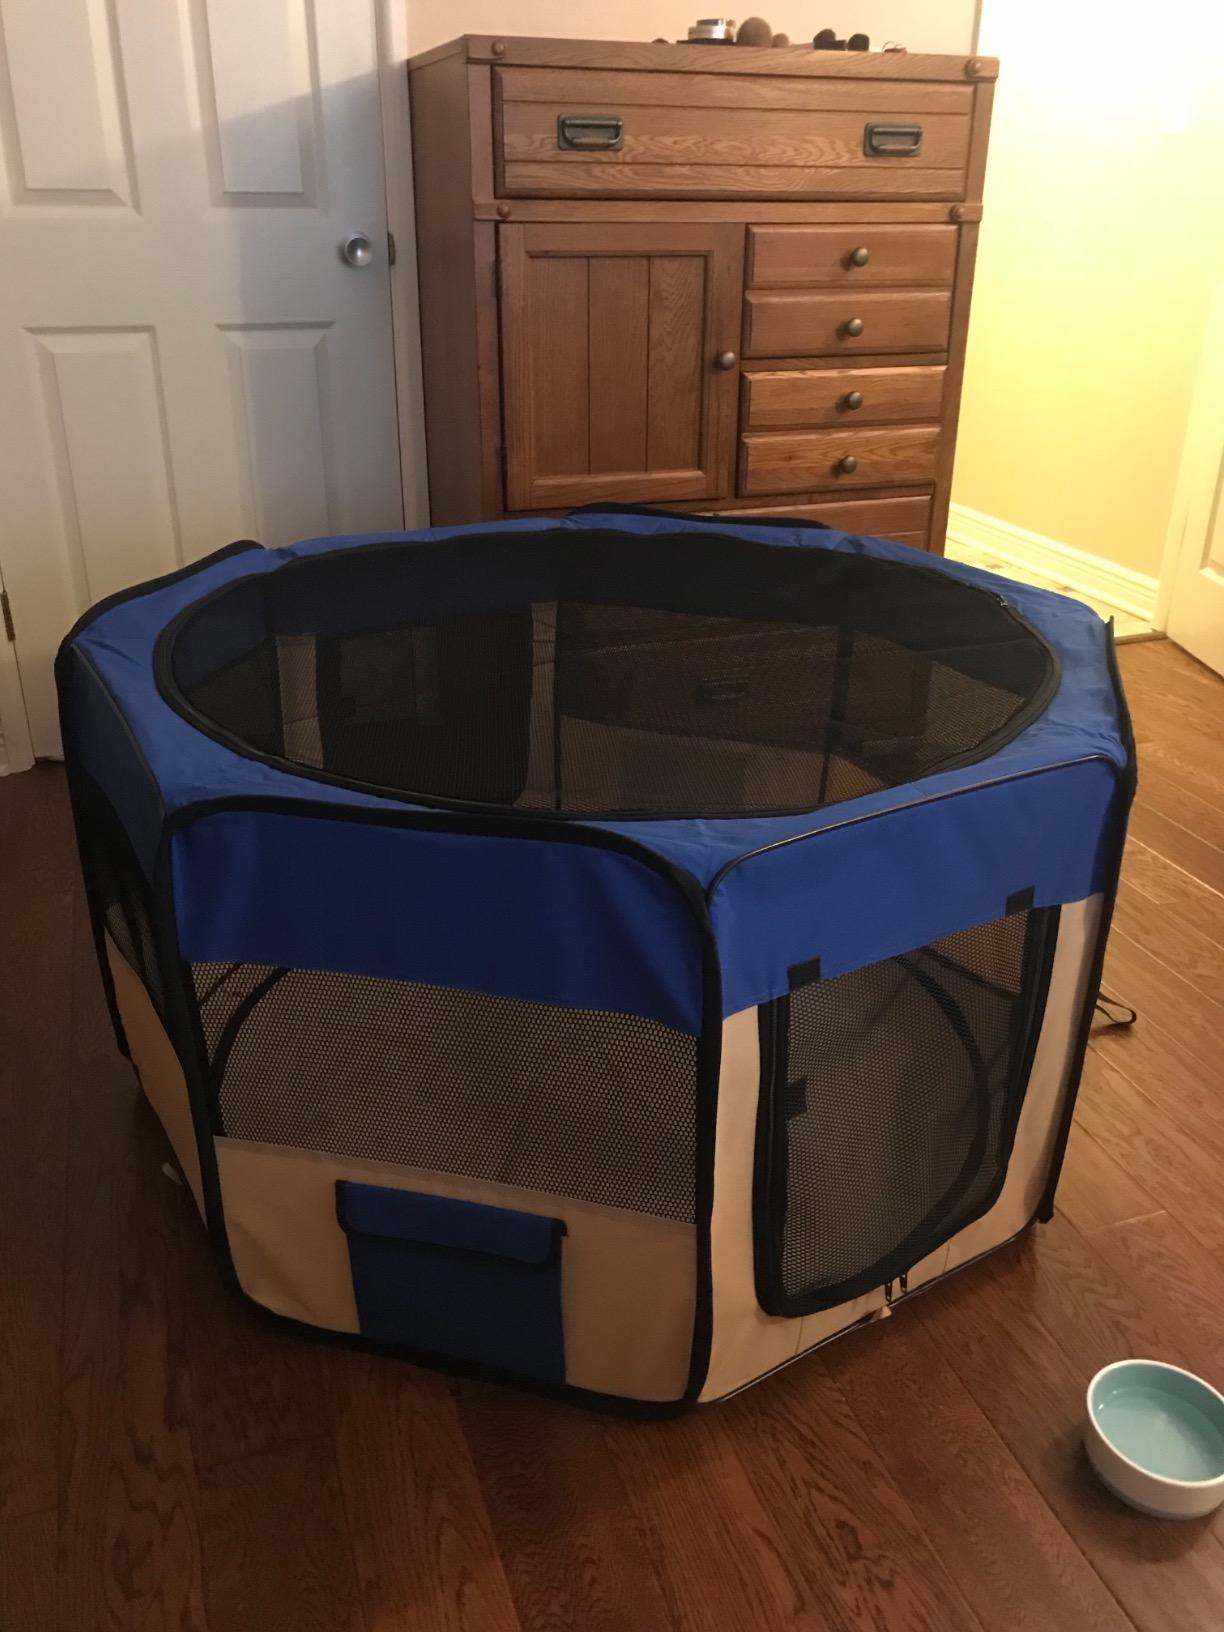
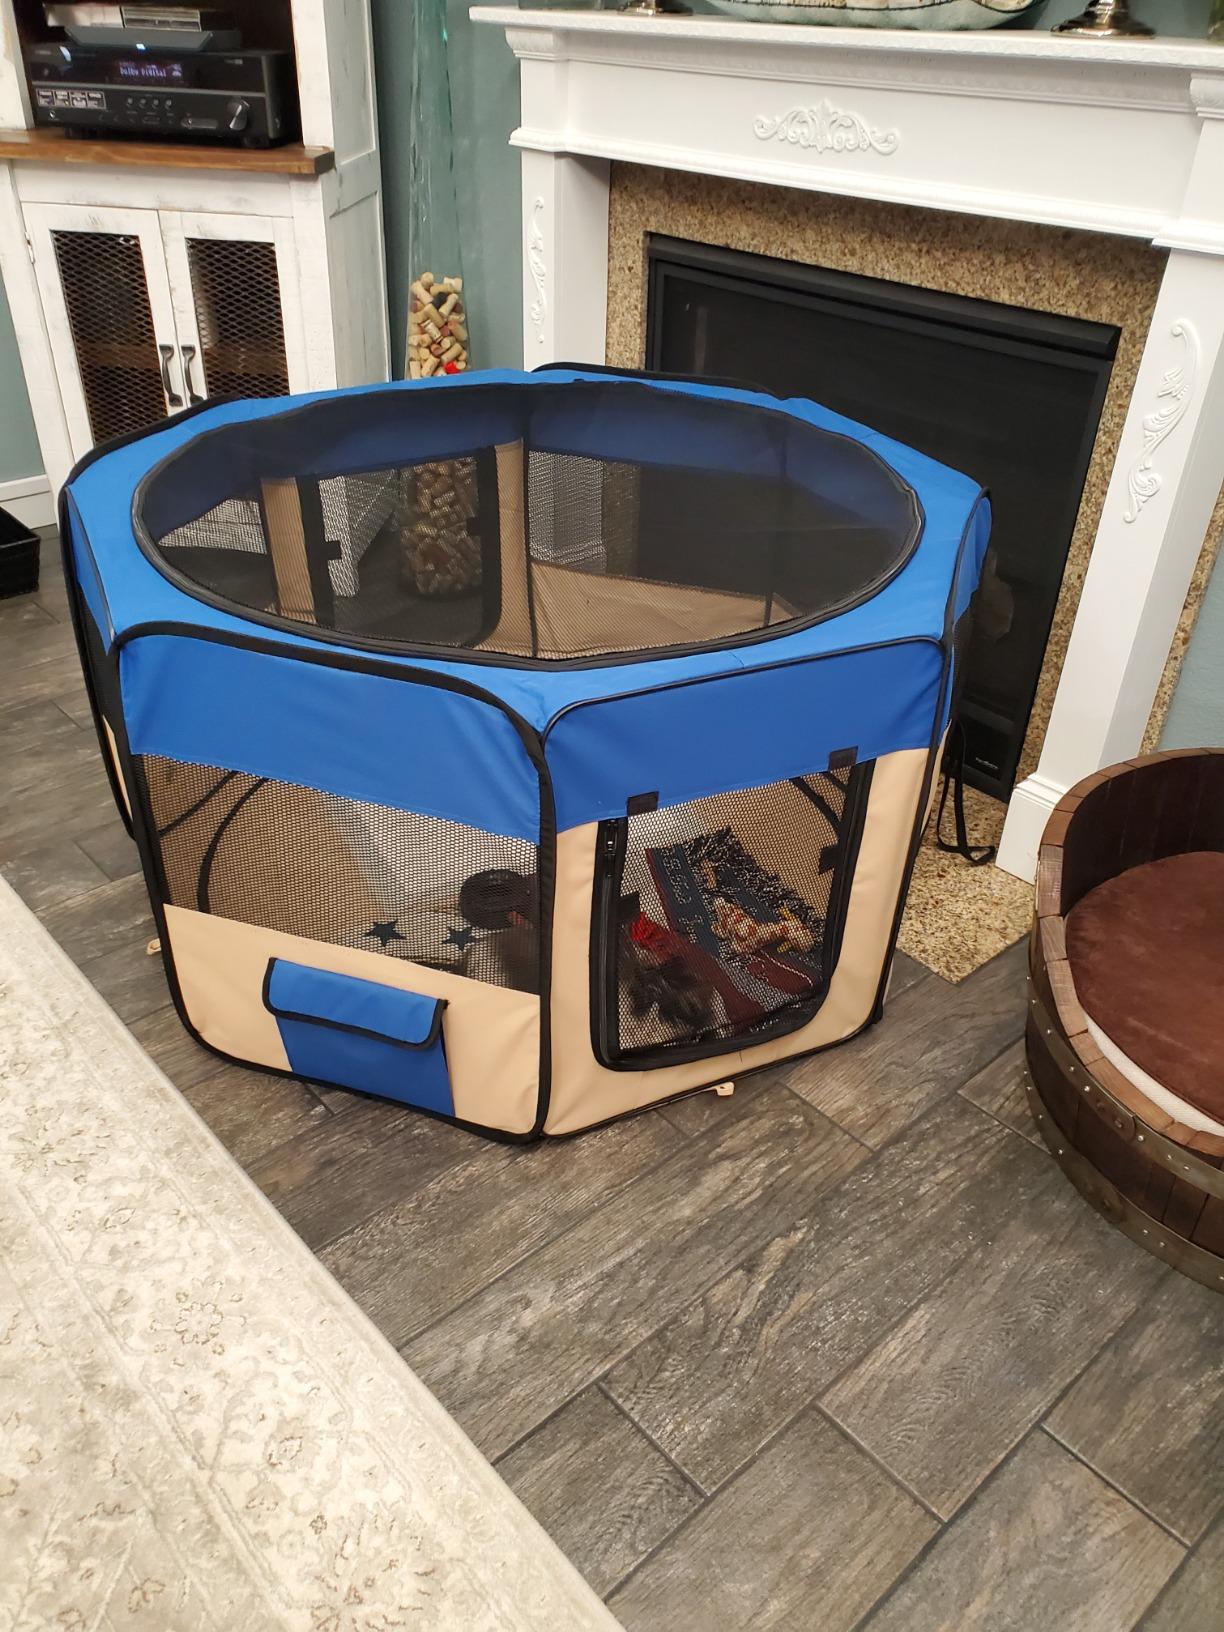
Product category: items_kennel
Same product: yes